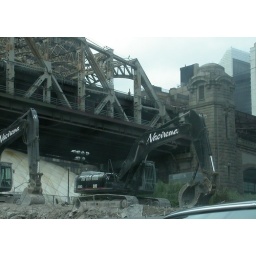
Work by 59th street bridge